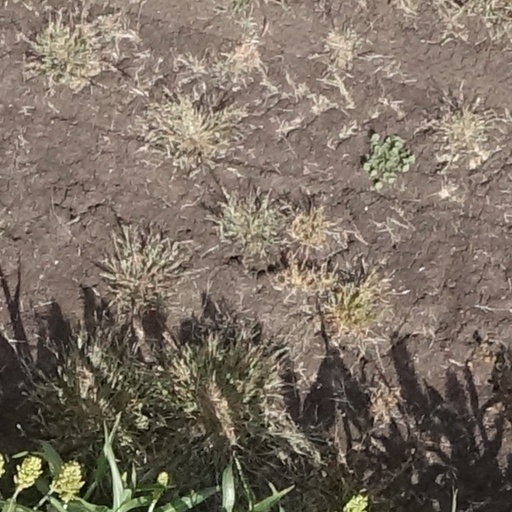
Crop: sorghum